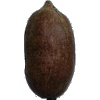
Label: Nut Pecan 1